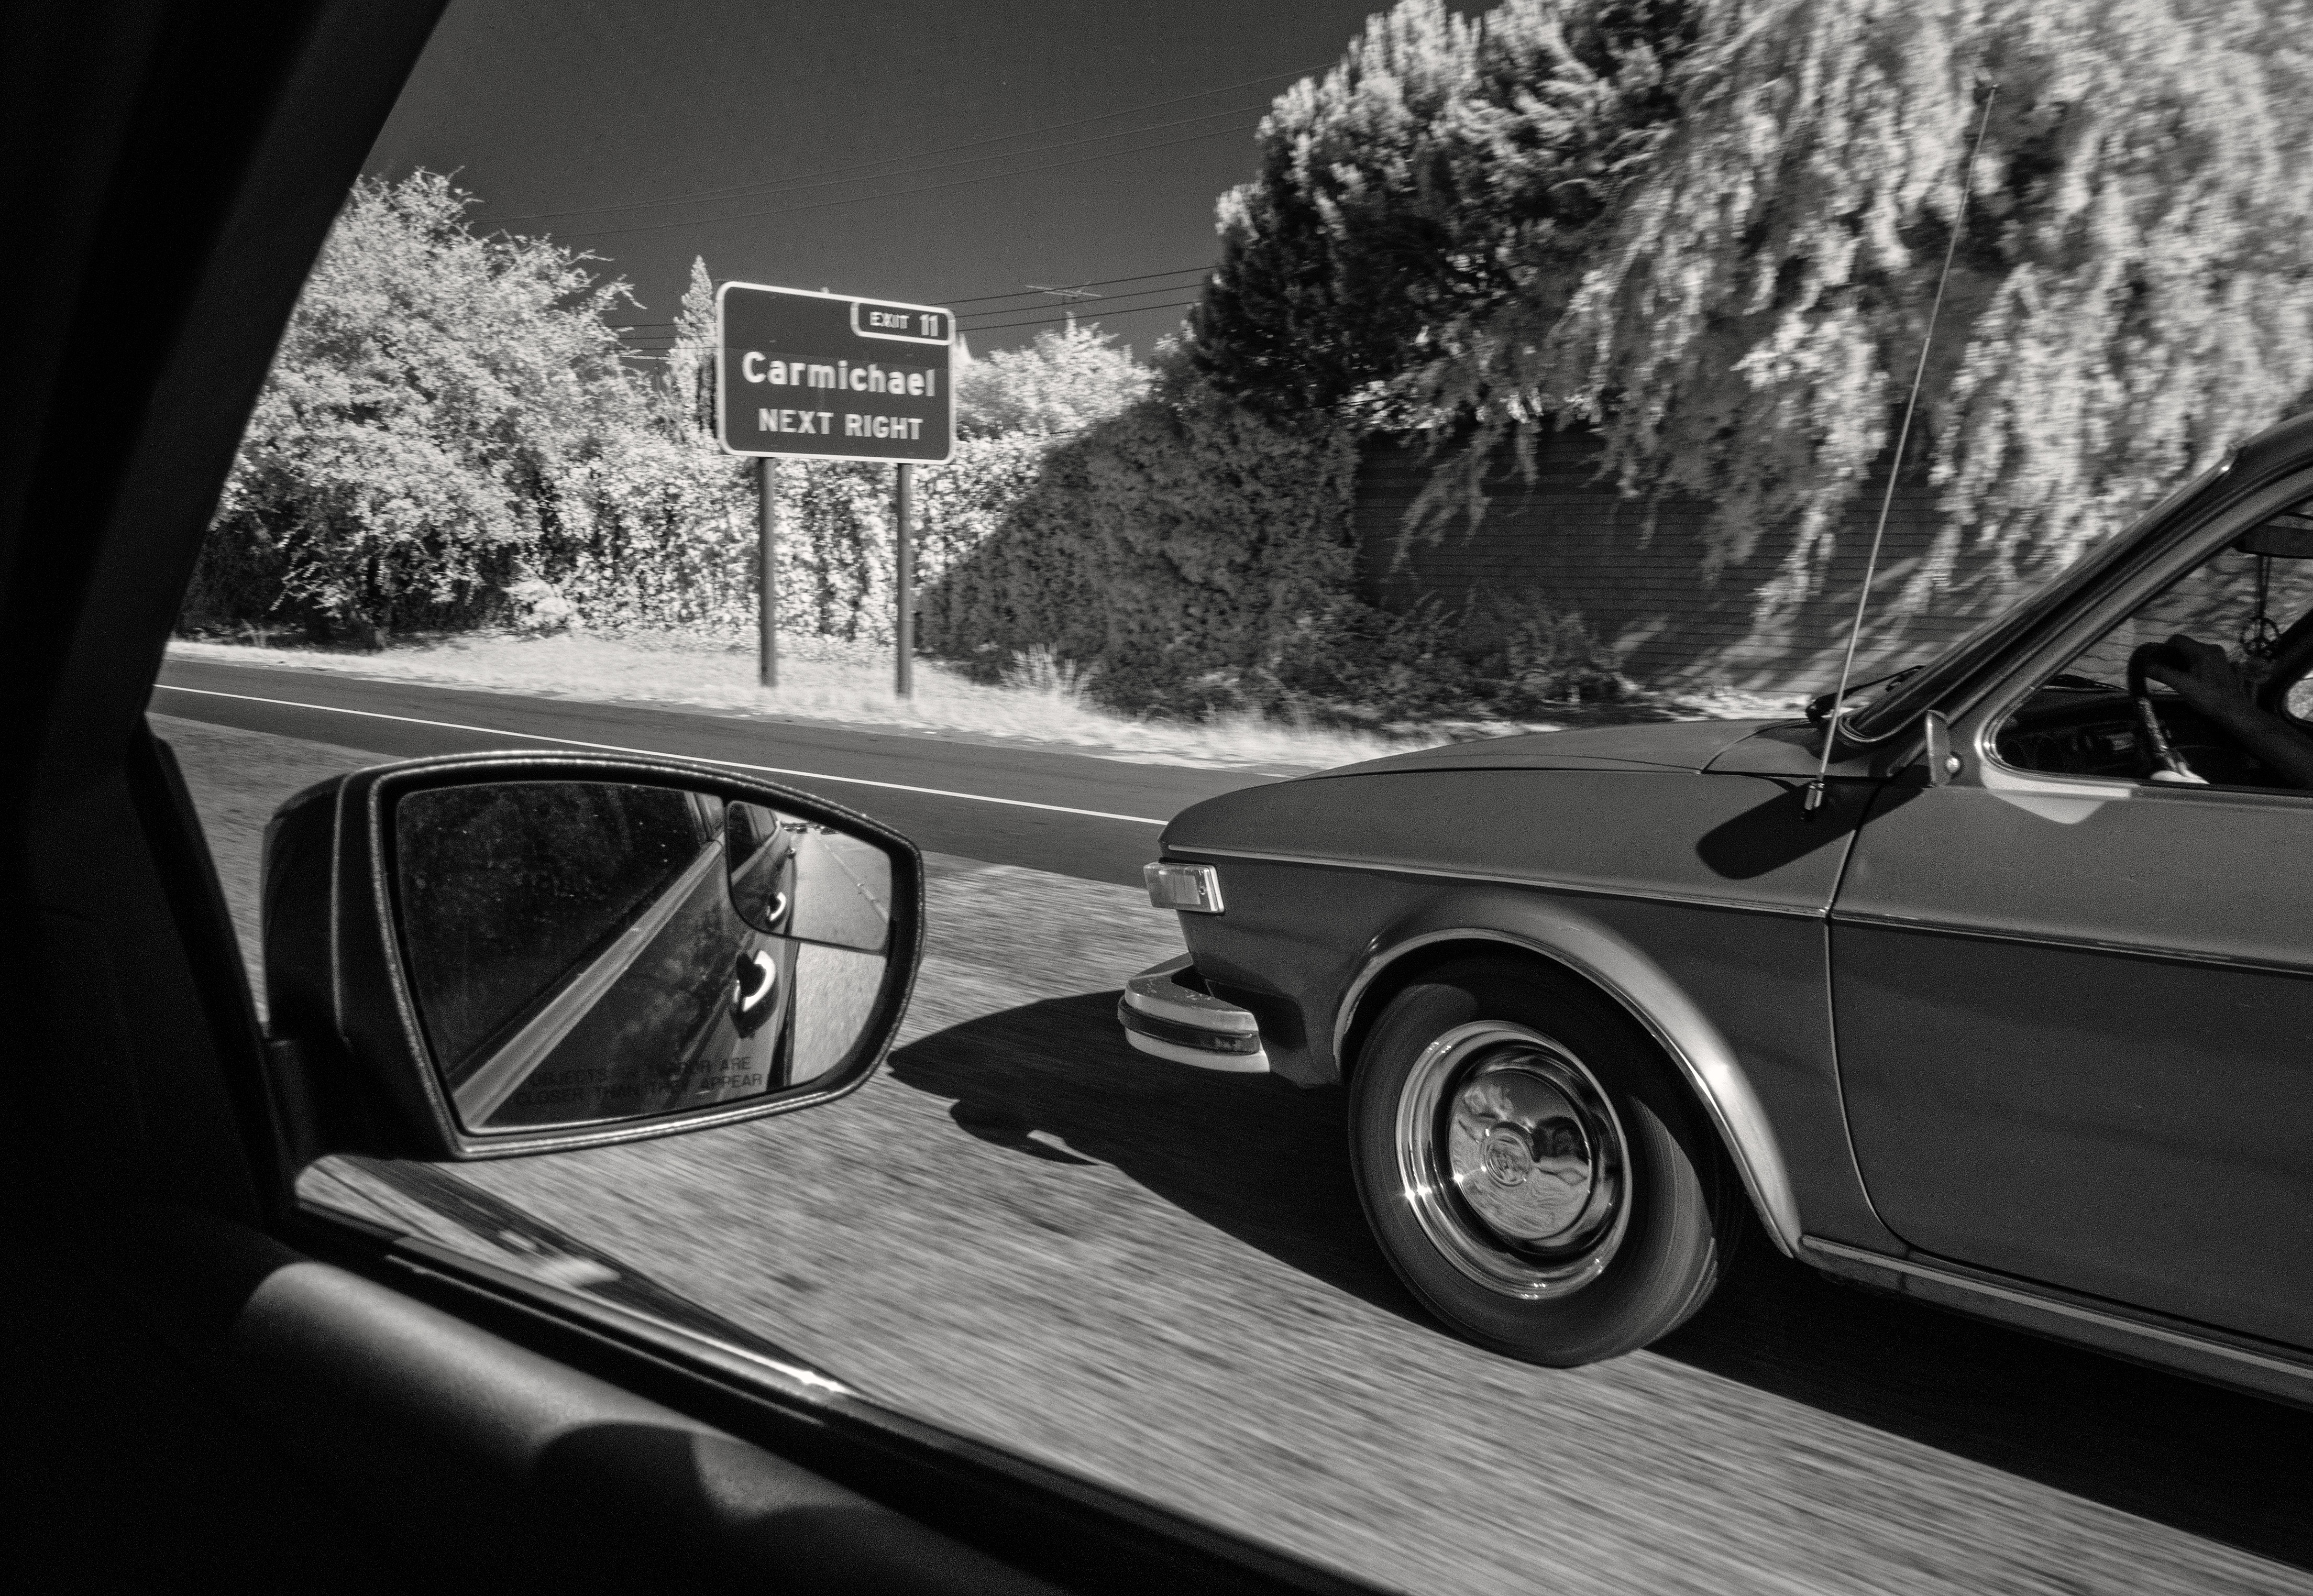
black and white, car, wheel, vehicle, monochrome, 2016, 366, land vehicle, monochrome photography, automobile make, automotive exterior, automotive design, luxury vehicle, executive car